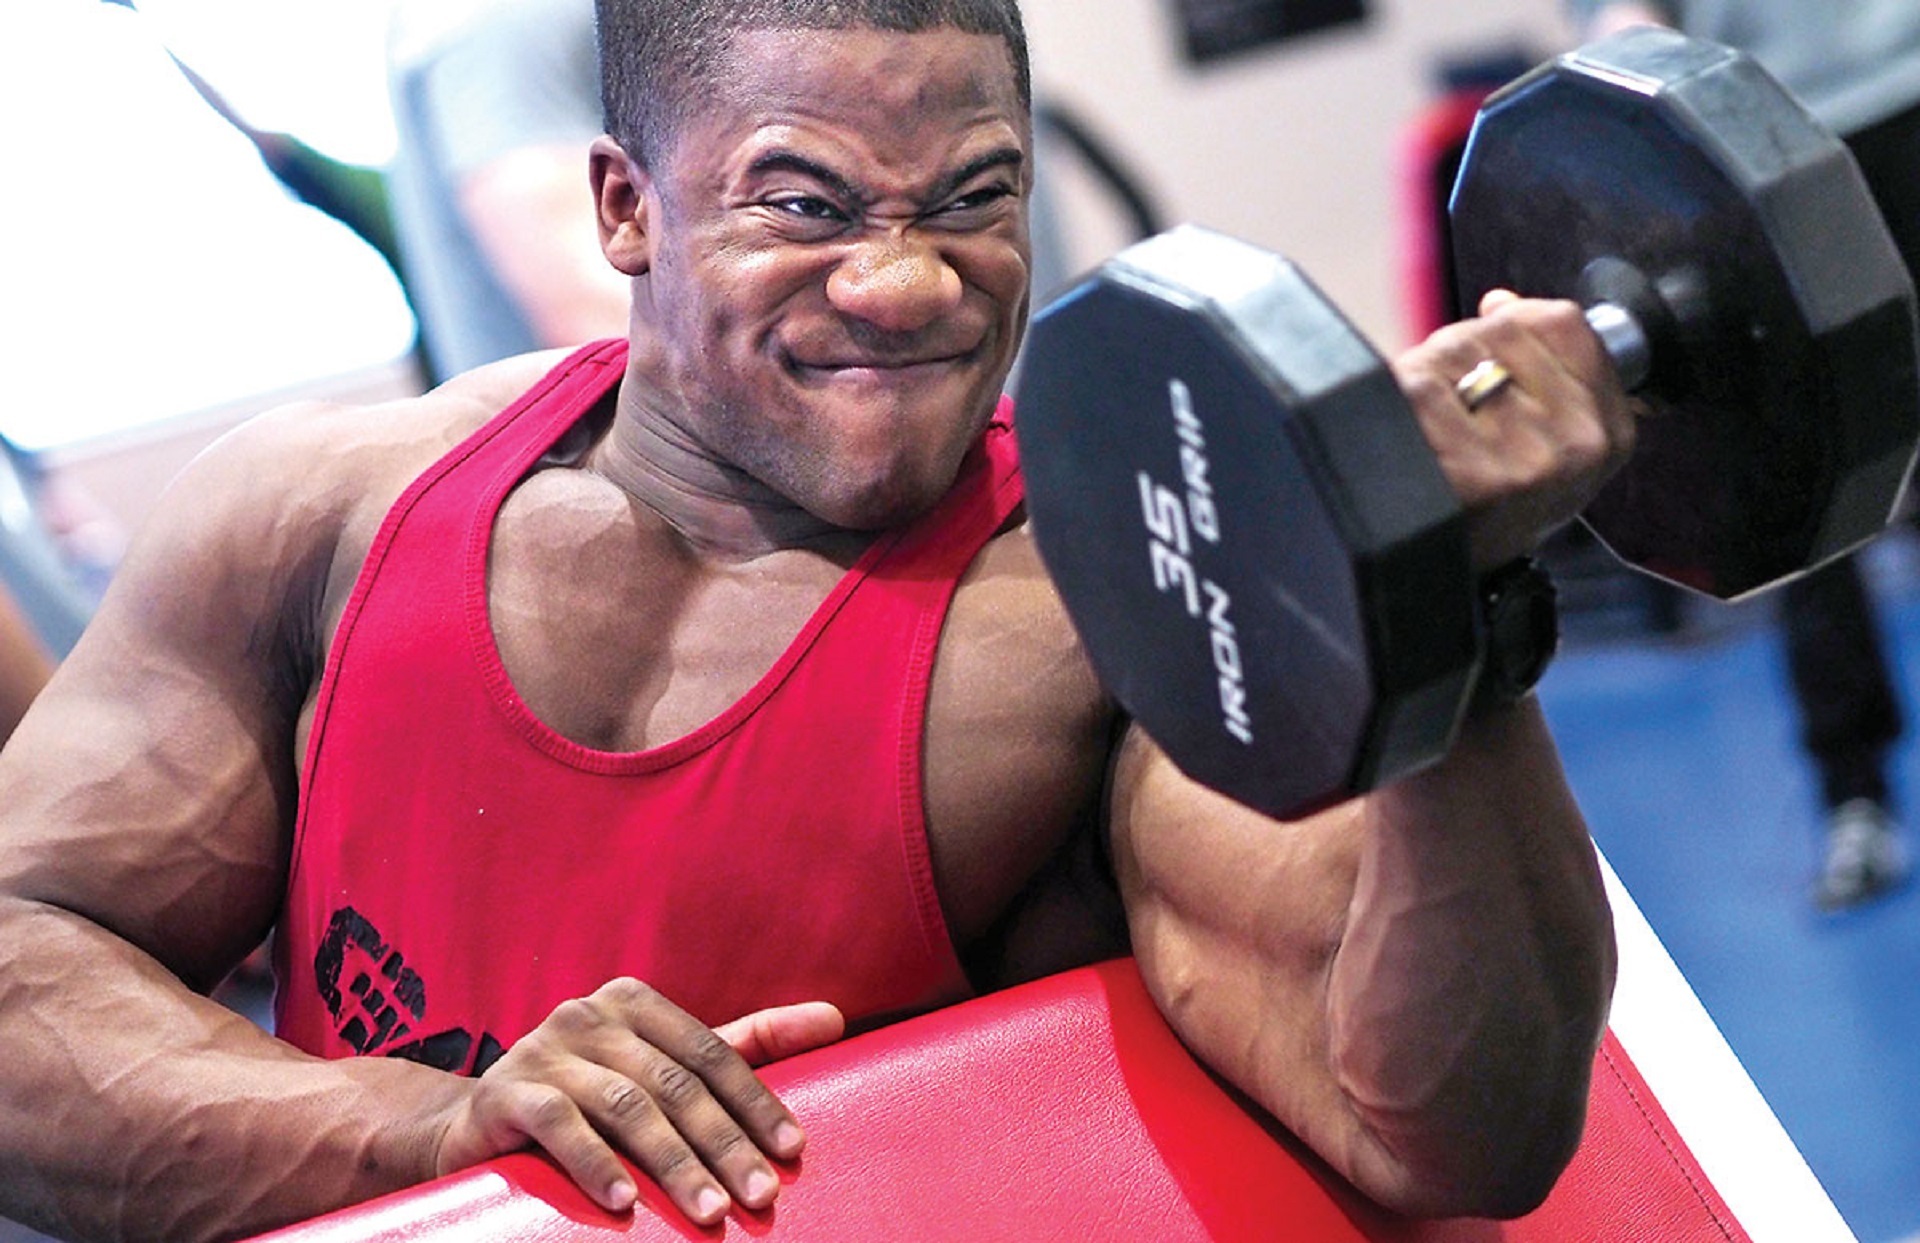
man, sport, male, young, athletic, training, exercise, lifestyle, arm, fitness, gym, bodybuilder, muscular, workout, muscle, boxing, sports, biceps, weights, fit, lifting, stress, repetition, athlete, active, muscles, weightlifting, weight training, arm curls, individual sports, physical fitness, wrestler, freestyle wrestling, powerlifting, professional boxing, collegiate wrestling